Bamboo

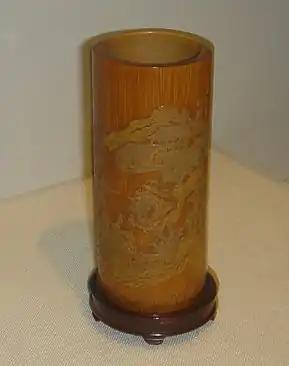
A cylindrical bamboo brush holder or holder of poems on scrolls, created by Zhang Xihuang in the 17th century, late Ming or early Qing Dynasty – in the calligraphy of Zhang's style, the poem "Returning to My Farm in the Field" by the fourth-century poet Tao Yuanming is incised on the holder.

Bamboo is frequently used for cooking utensils within many cultures, and is used in the manufacture of chopsticks and bamboo steamers. In modern times, some see bamboo tools as an eco-friendly alternative to other manufactured utensils. Bamboo is also used to make eating utensils such as chopsticks, trays, and tea scoops. Several manufacturers offer bamboo bicycles, surfboards, snowboards, and skateboards.